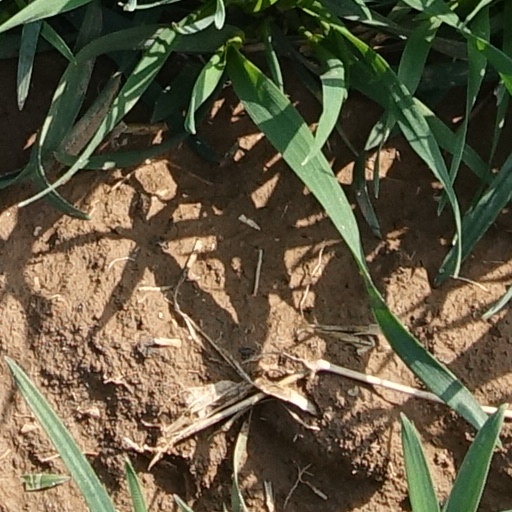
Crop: wheat